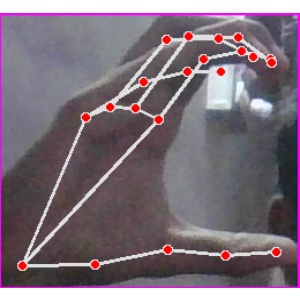
अक्षर: ऋ